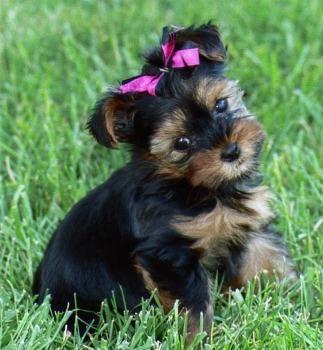
Yorkshire_terrier